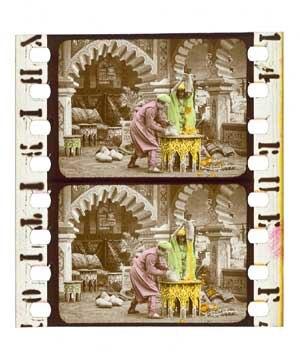
Ali Baba et les Quarante Voleurs ou Ali Baba est un film muet français réalisé par Segundo de Chomón ou Ferdinand Zecca, produit par Pathé Frères et sorti en 1907.